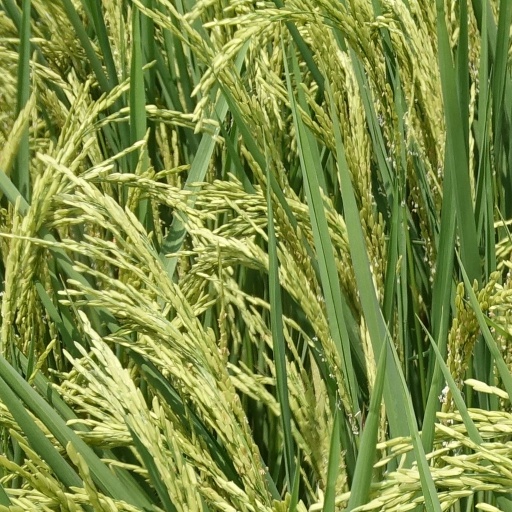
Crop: rice